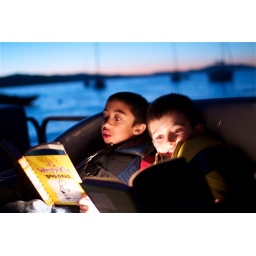
My son with his friend reading a book on the boat in Lake Tahoe while waiting for the fireworks.